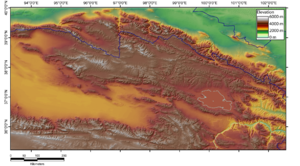
Les monts Qilian, anciennement monts Richthofen du nom d'un géographe allemand, sont une chaîne de montagnes de la cordillère du Kunlun, située au Nord-Est de la province chinoise du Qinghai et bordant le Sud-Ouest de province du Gansu.